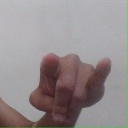
अक्षर: च